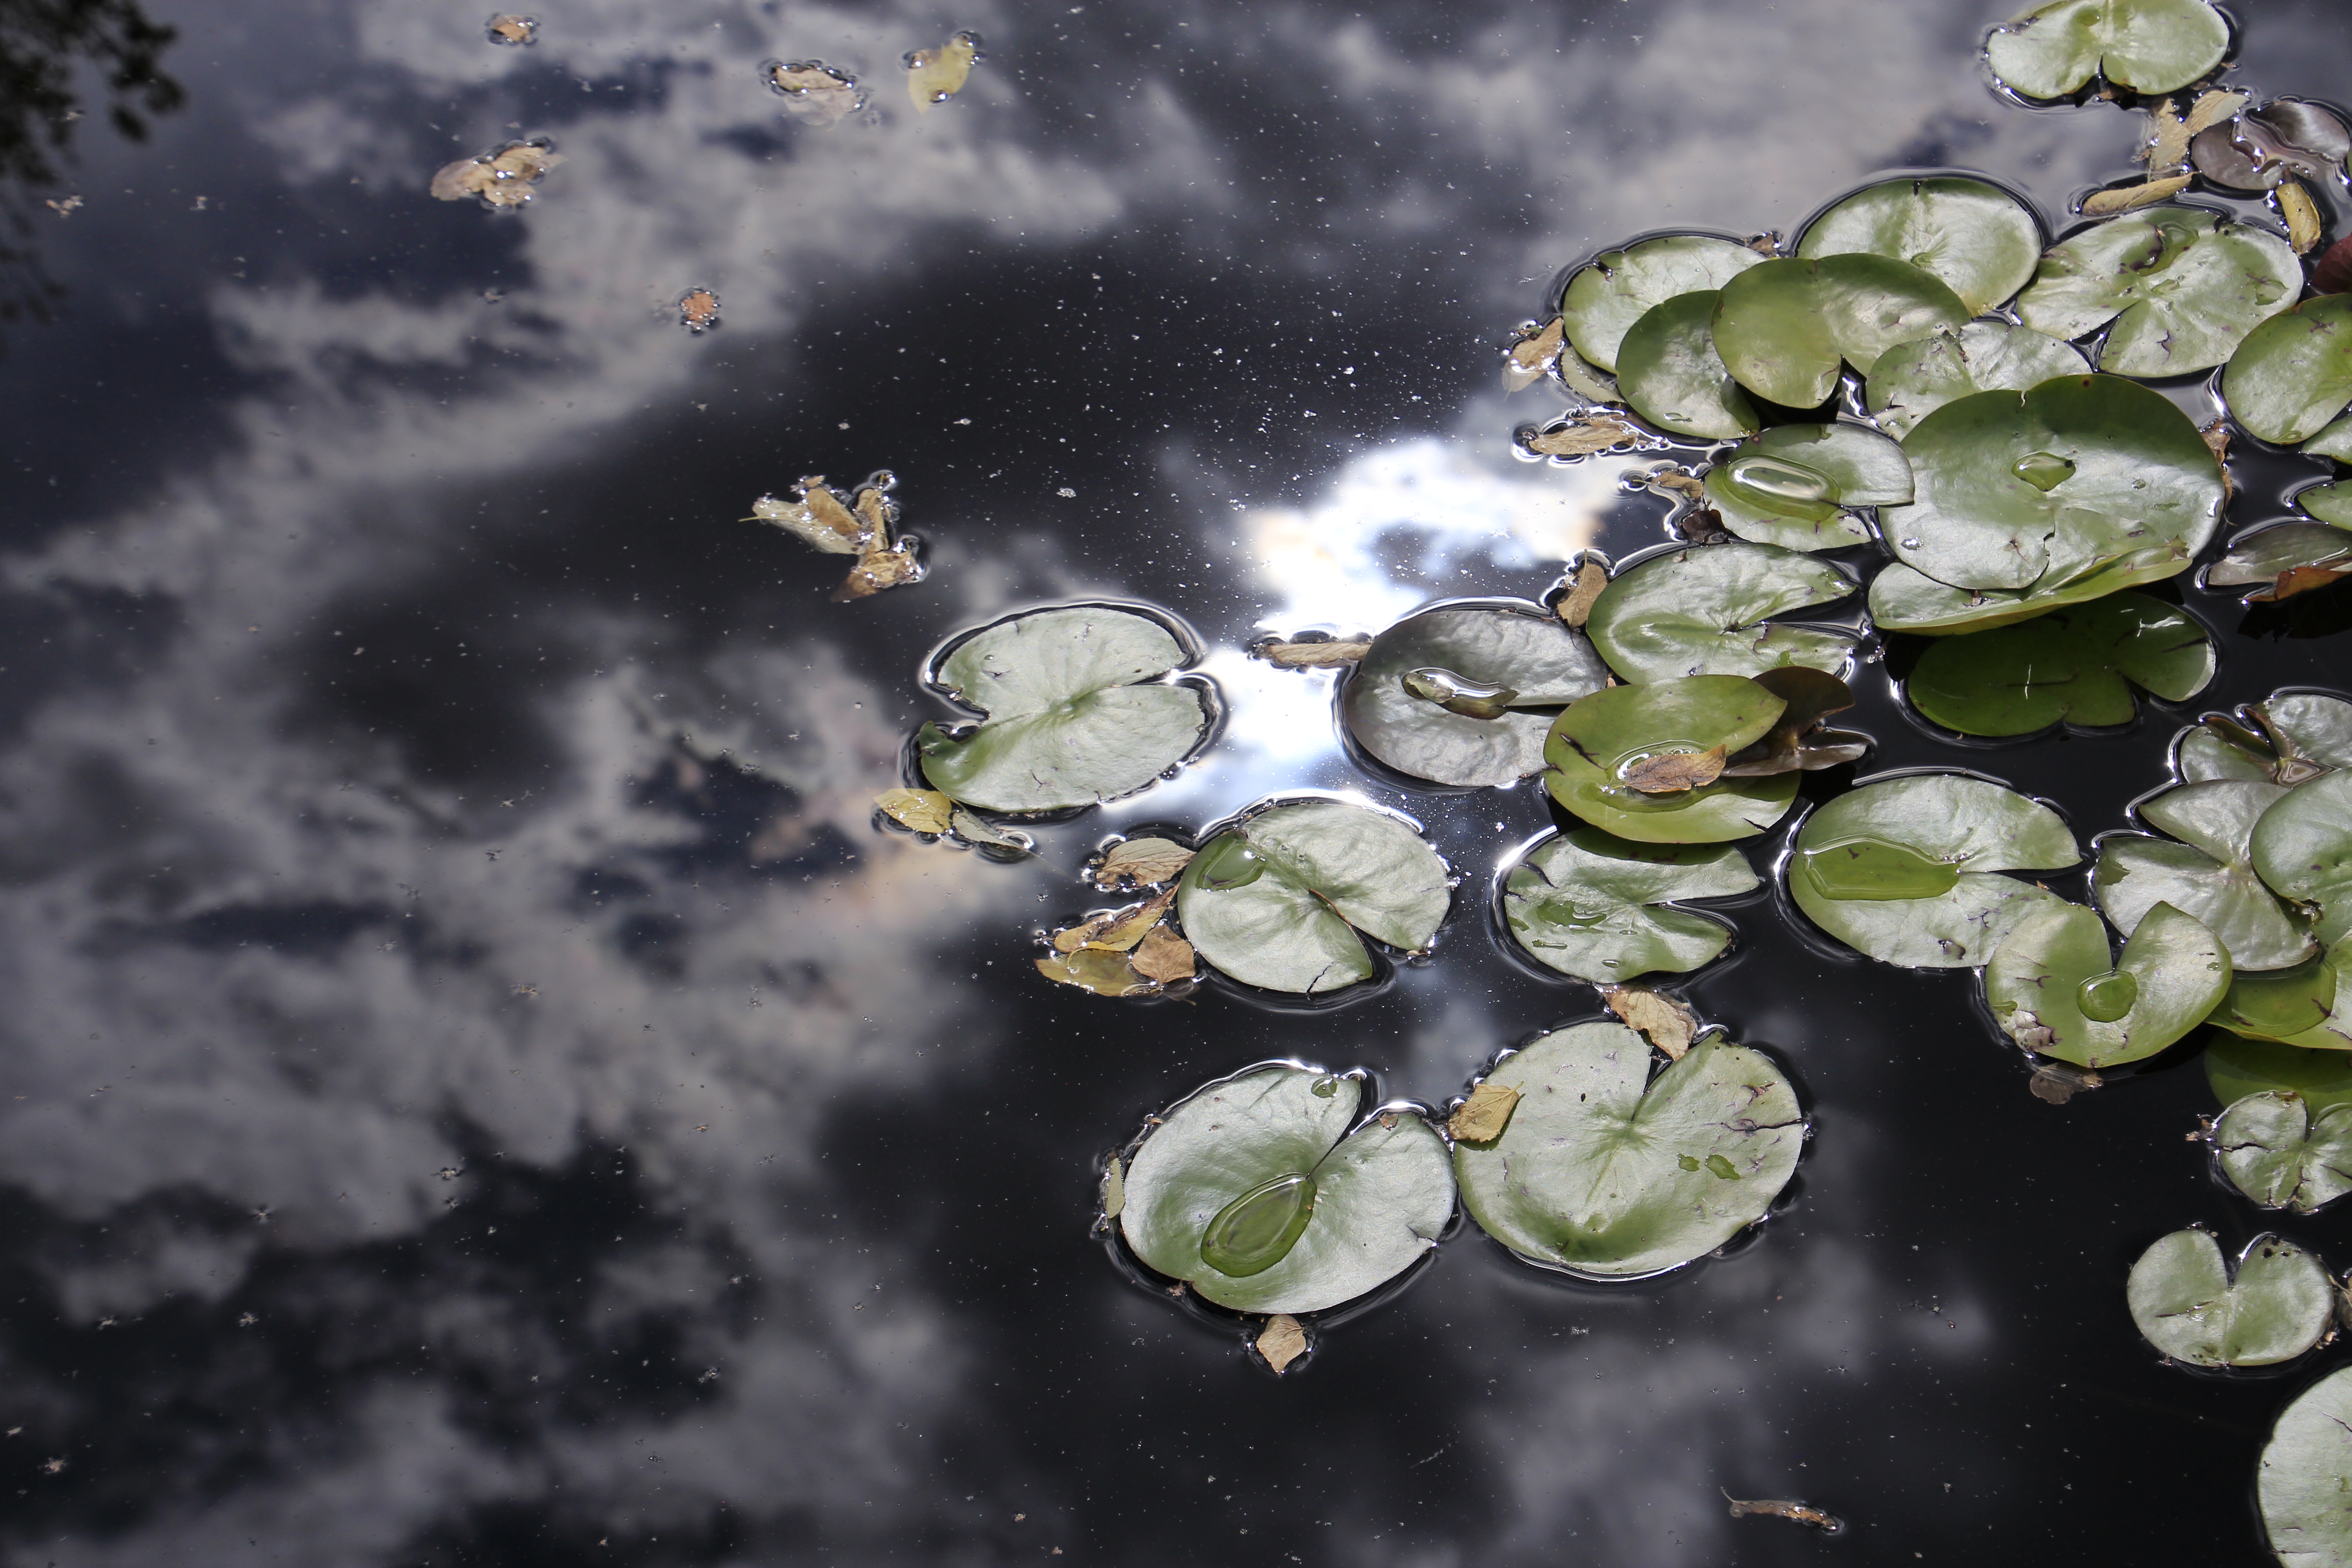
nature, water, reflection, moisture, leaf, drop, water resources, organism, dew, computer wallpaper